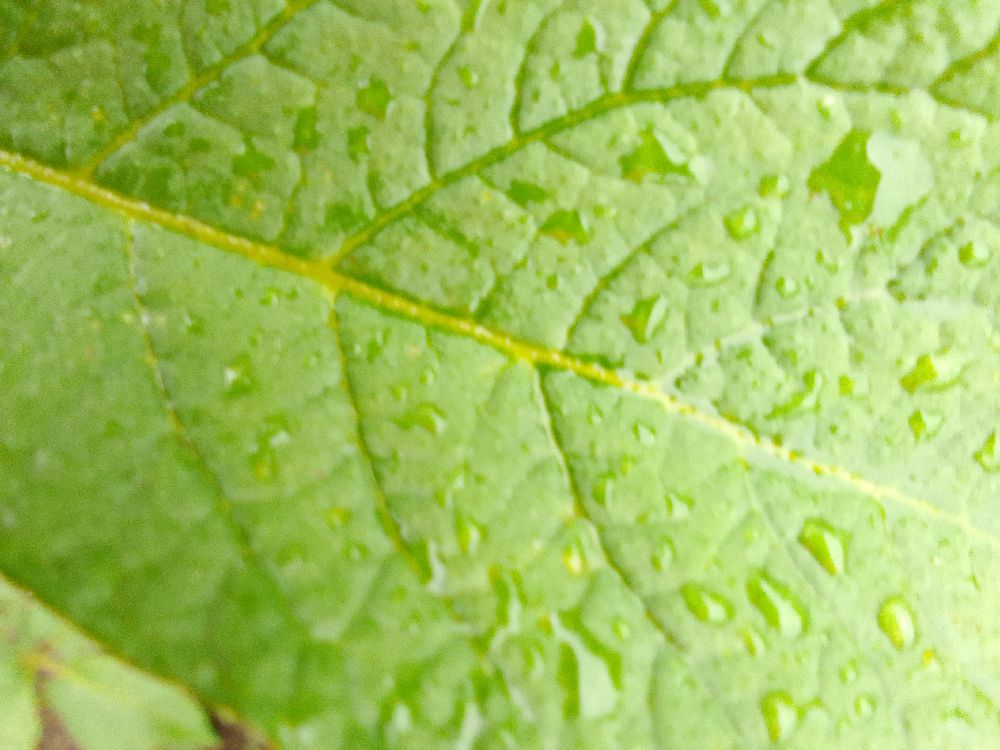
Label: Healthy